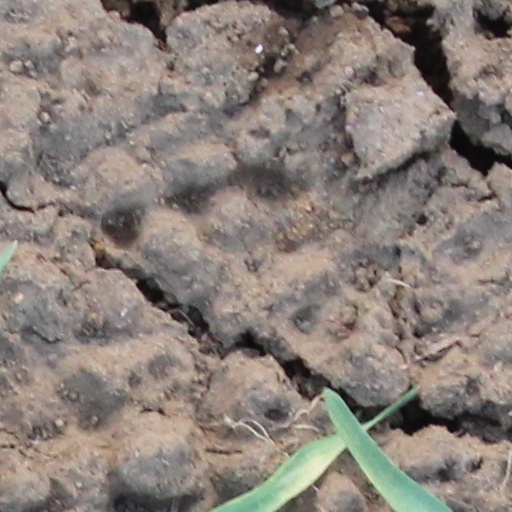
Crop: wheat